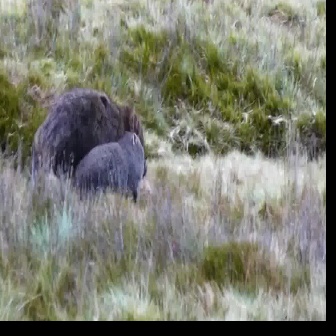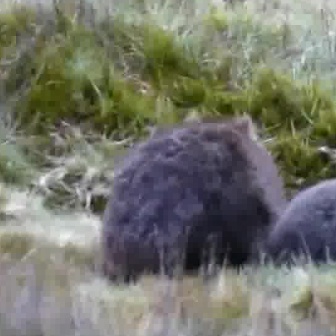
  Please identify the target specified by the bounding box [32,87,147,202] in the first image and locate it in the second image. Return the coordinates in [x_min,y_min,x_max,y_max] format.
Answer: [97,113,285,301]